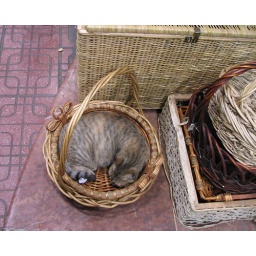
The Seoudi Cat sleeping in a basket outside the store